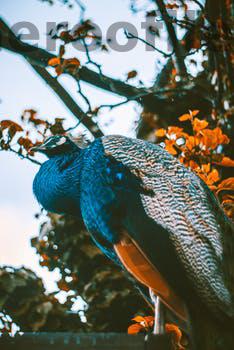
Label: Watermark